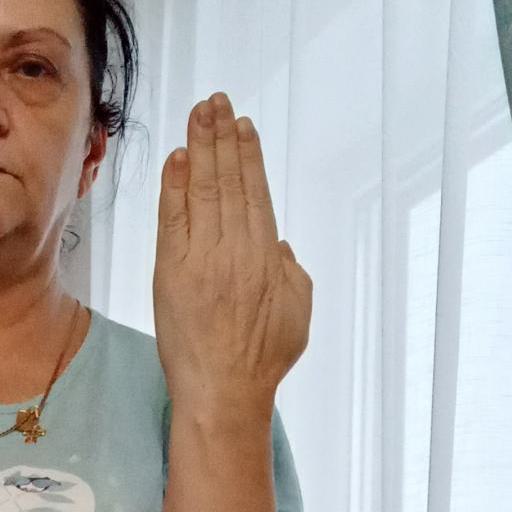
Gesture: stop_inverted